Princess Akiko of Mikasa

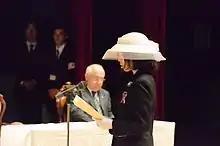
Princess Akiko attending the ceremony to commemorate victims of the Frigate Ertuğrul Disaster at Kushimoto Town Cultural Center in Kushimoto, Wakayama, on 3 June 2015

In May 2016 Princess Akiko made a public appearance at the Fifth World Butoku Sai in Kyoto, Japan sponsored by the Dai Nippon Butoku Kai martial arts organization. This was notable as it was the first time in the event's 121-year history that she had attended.